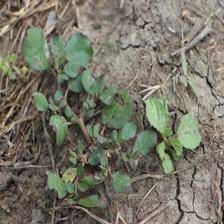
Label: BroadLeafWeed